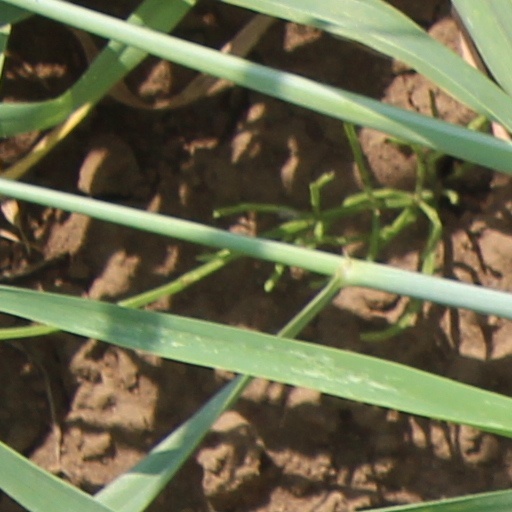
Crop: wheat